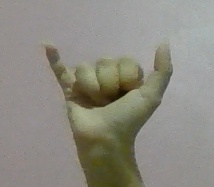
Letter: ya